Sun Tea (30 Rock)

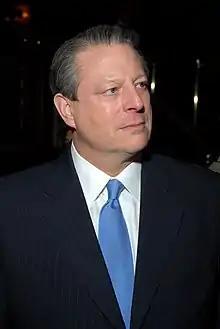
Former Vice President Al Gore made his second appearance as himself on "30 Rock" in this episode.

This episode aired as part of Green Week, an initiative introduced by NBC's Chief Executive Jeff Zucker which included having every primetime program which aired between November 15 and November 22, 2009, contain some sort of positive environmental theme. Jack McBrayer, who plays NBC page Kenneth Parcell, in regards to the environmental theme, said "It's something that is relatable and is something that a lot of people are doing. Everybody is on board with greening up the place and being more environmentally friendly in real life. Every now and then people need to be reminded of things that can be done." "Sun Tea" was filmed on October 23 and November 10, 2009.